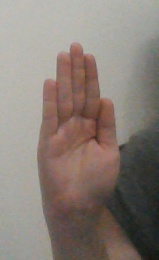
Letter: seen